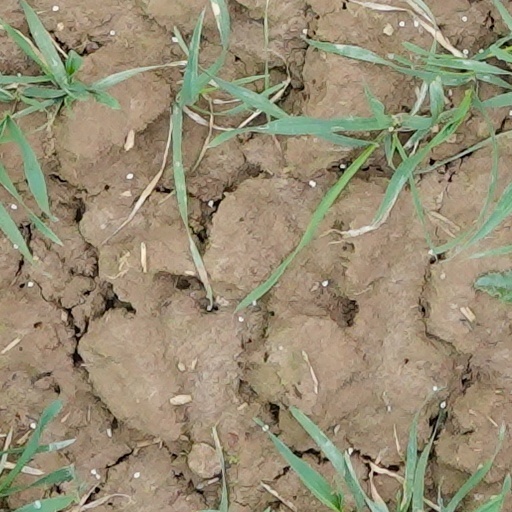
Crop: wheat